Vicente Garrido Genovés

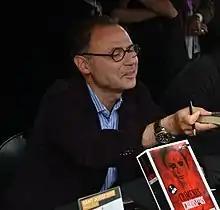
Garrido

Vicente Garrido Genovés (Valencia, Spain, 1958) is a Spanish criminologist, psychologist and writer. His main fields of specialization are criminal psychology, criminal profiling and juvenile delinquency. He is also a prolific TV guest, known by his appearances in shows like "Informe Semanal" in RTVE, "Espejo Público" in Antena 3 and "Cuarto milenio" in Cuatro, as well as in press and radio. Garrido is also a crime fiction writer in partnership with Nieves Abarca.